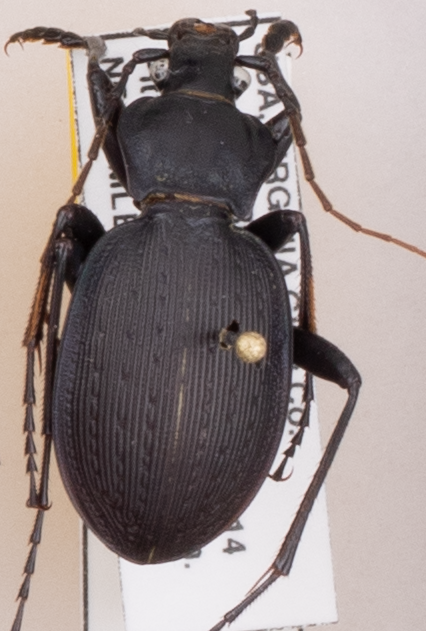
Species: Carabus goryi
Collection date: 2018-08-14
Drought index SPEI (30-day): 1.962
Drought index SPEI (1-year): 0.47
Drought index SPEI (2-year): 0.694